Charles Pic

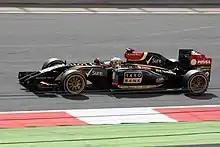
Pic testing for Lotus in 2014

In November 2012 it was announced that Pic had signed a multi-year contract at the Renault-powered Caterham squad, with former GP2 team-mate and F1 rookie Giedo van der Garde later confirmed alongside him.